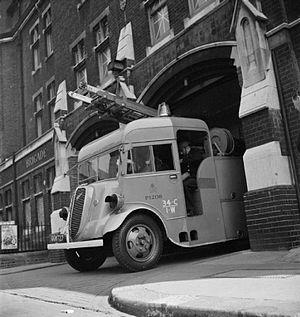
La caserne de pompiers de Fulham est un bâtiment classé Grade II situé au 685 Fulham Road, dans le quartier de Fulham, à Londres.